Thanthania Kalibari

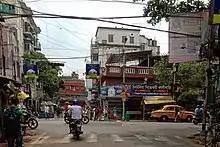
Thanthania Kalibari in June 2022

Presently, the idol is reconstructed every year is painted with the red and black colours. Tuesdays and Saturdays are considered auspicious for a visit to the temple. The temple is 300+ years old and the idol is even older.